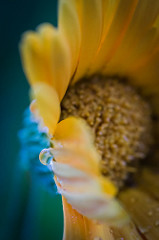
Flower: daisy